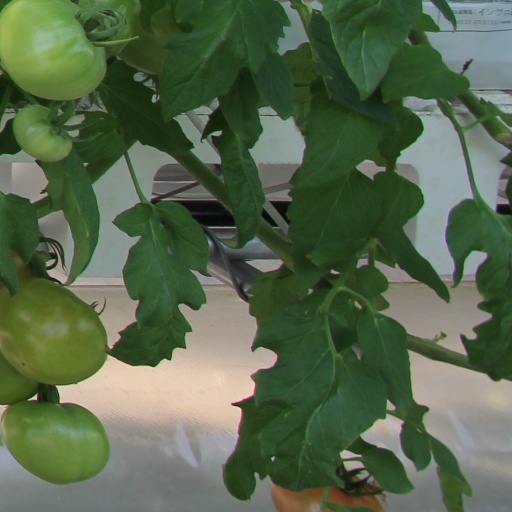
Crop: tomato